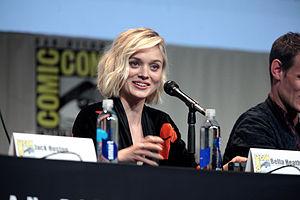
Orgueil et Préjugés et Zombies est une comédie horrifique américano-britannique réalisé par Burr Steers, sorti en 2016. Il s'agit d'une adaptation du roman parodique Orgueil et Préjugés et Zombies de Seth Grahame-Smith, lui-même inspiré du roman de Jane Austen.